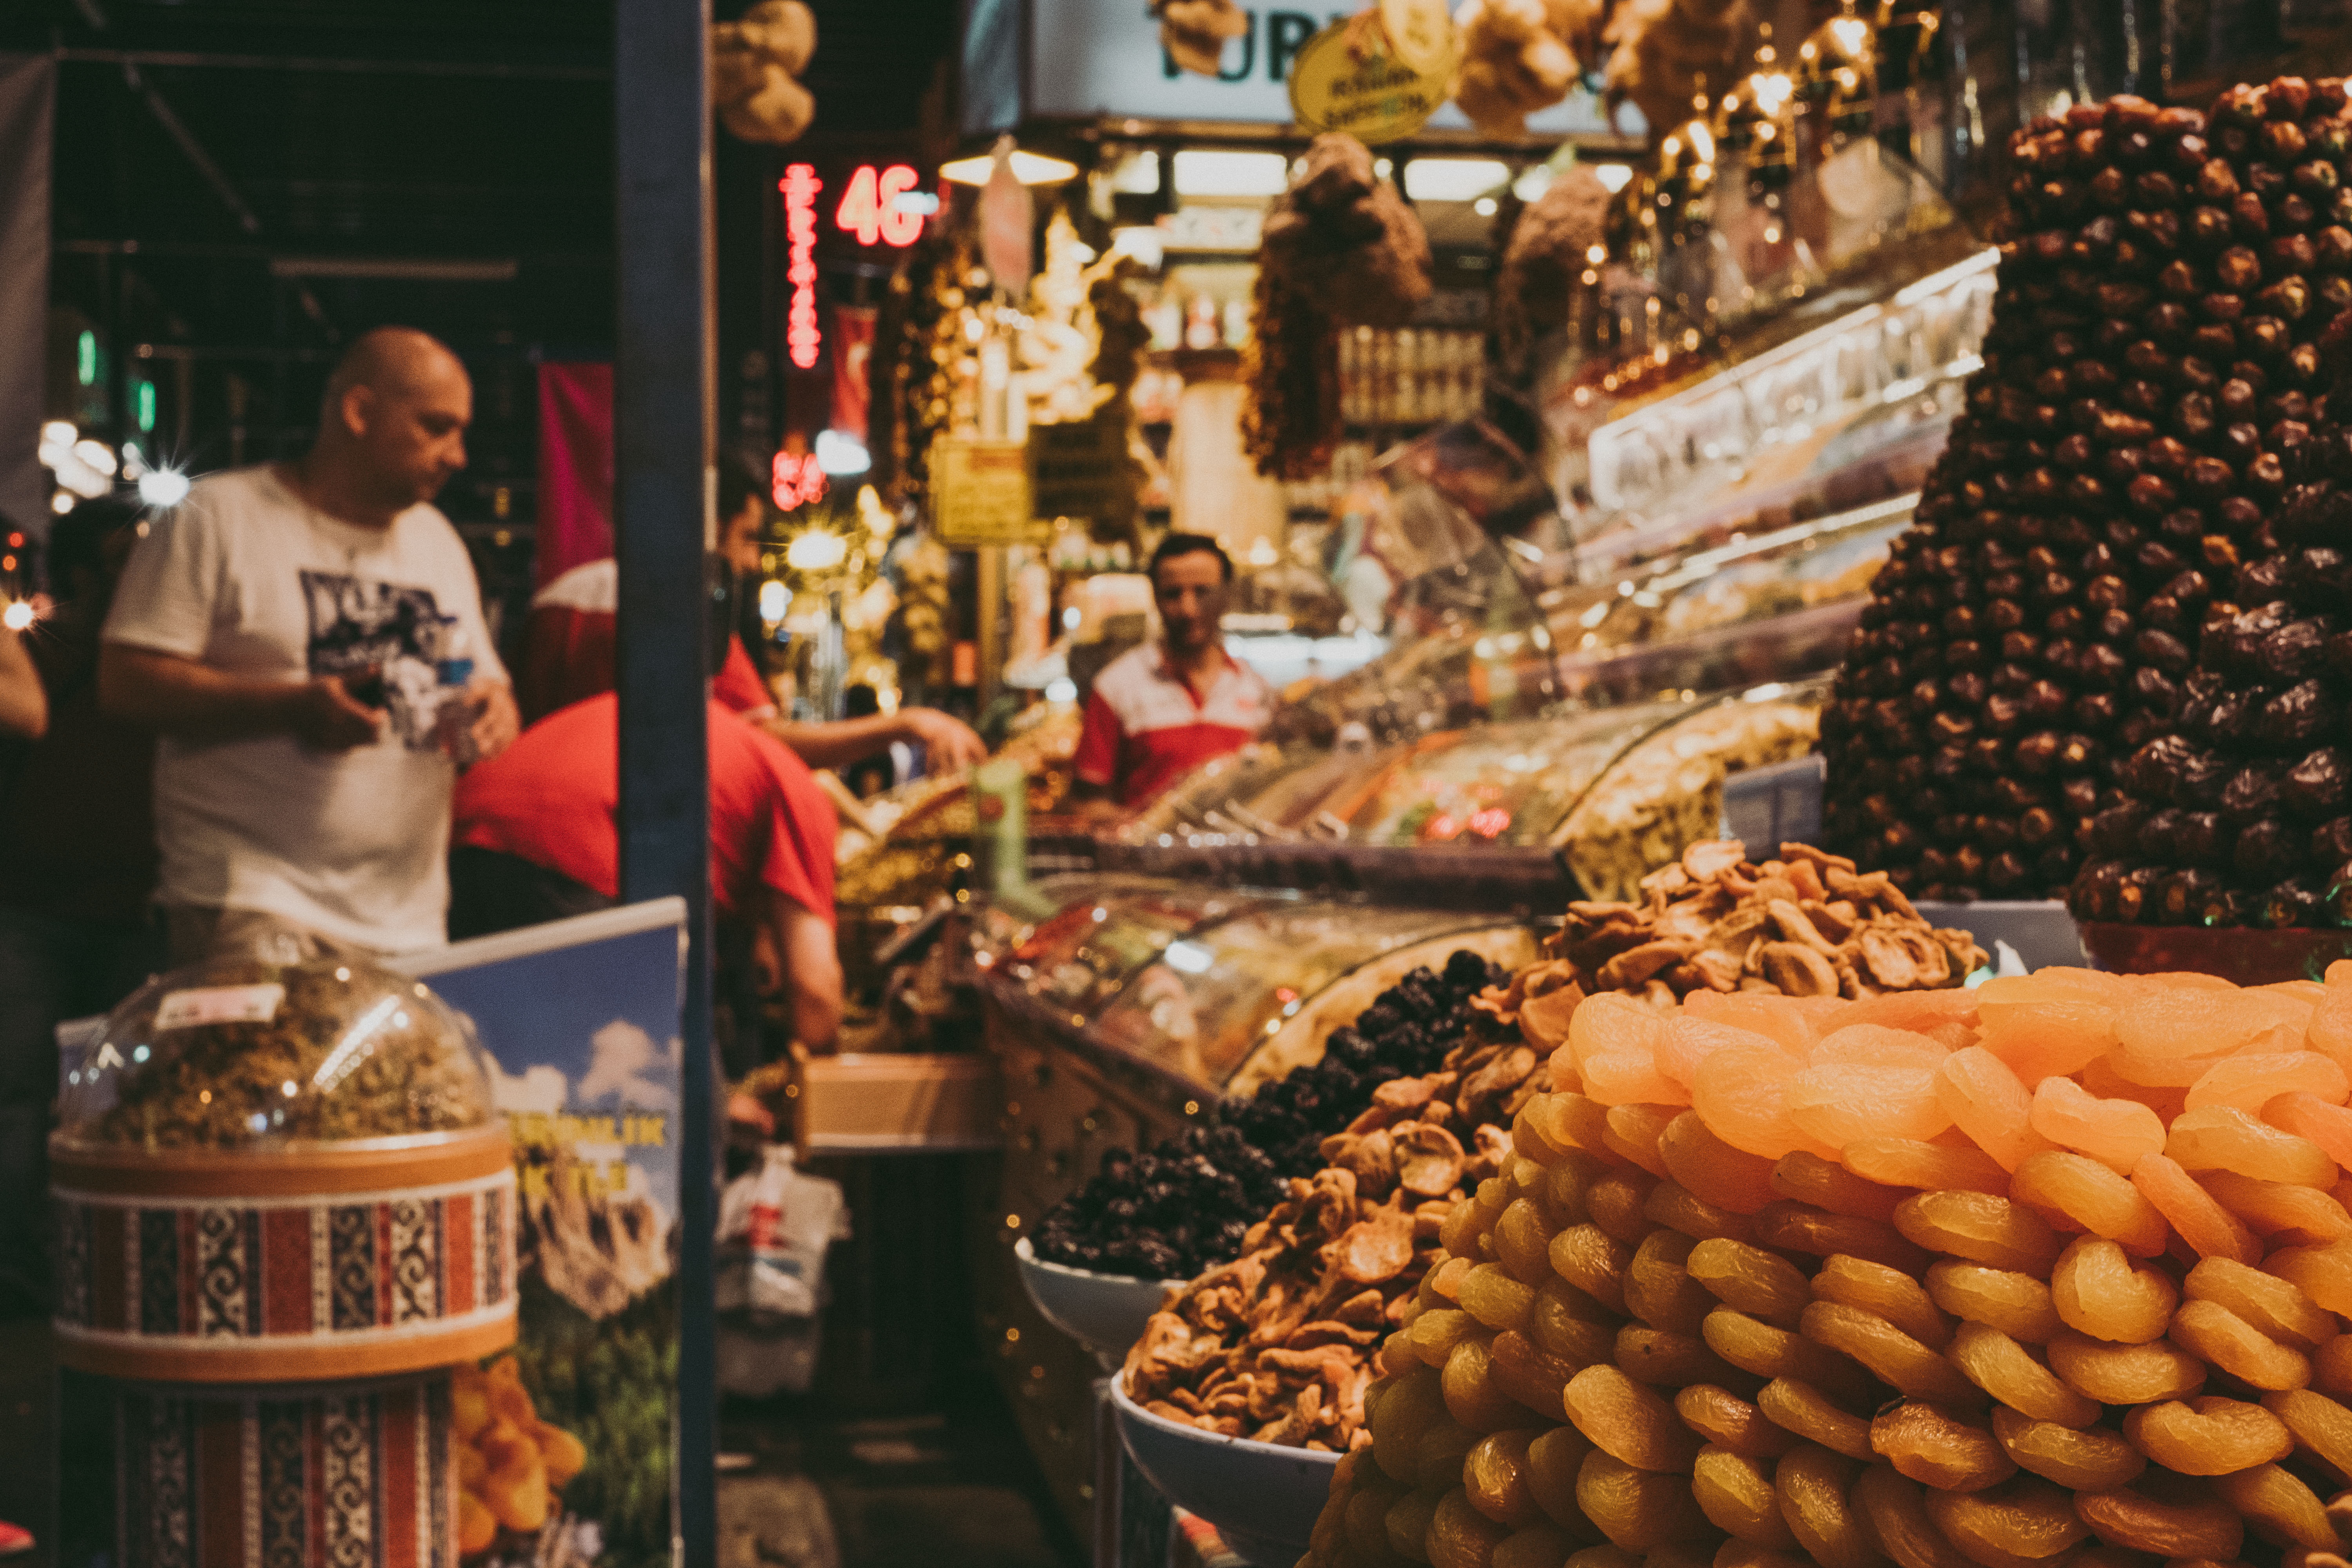
street, city, meal, food, spice, vendor, bazaar, market, shopping, healthy, public space, art, markt, turkey, vegan, istanbul, kunst, ohne, street food, fuji, essen, 2, fleisch, meatless, strase, einkaufen, turkei, organic, xpro, petra, bio, basar, bazar, gew rzt, gesundes, kologisch, vegearian, vegetarisch, sense, human settlement